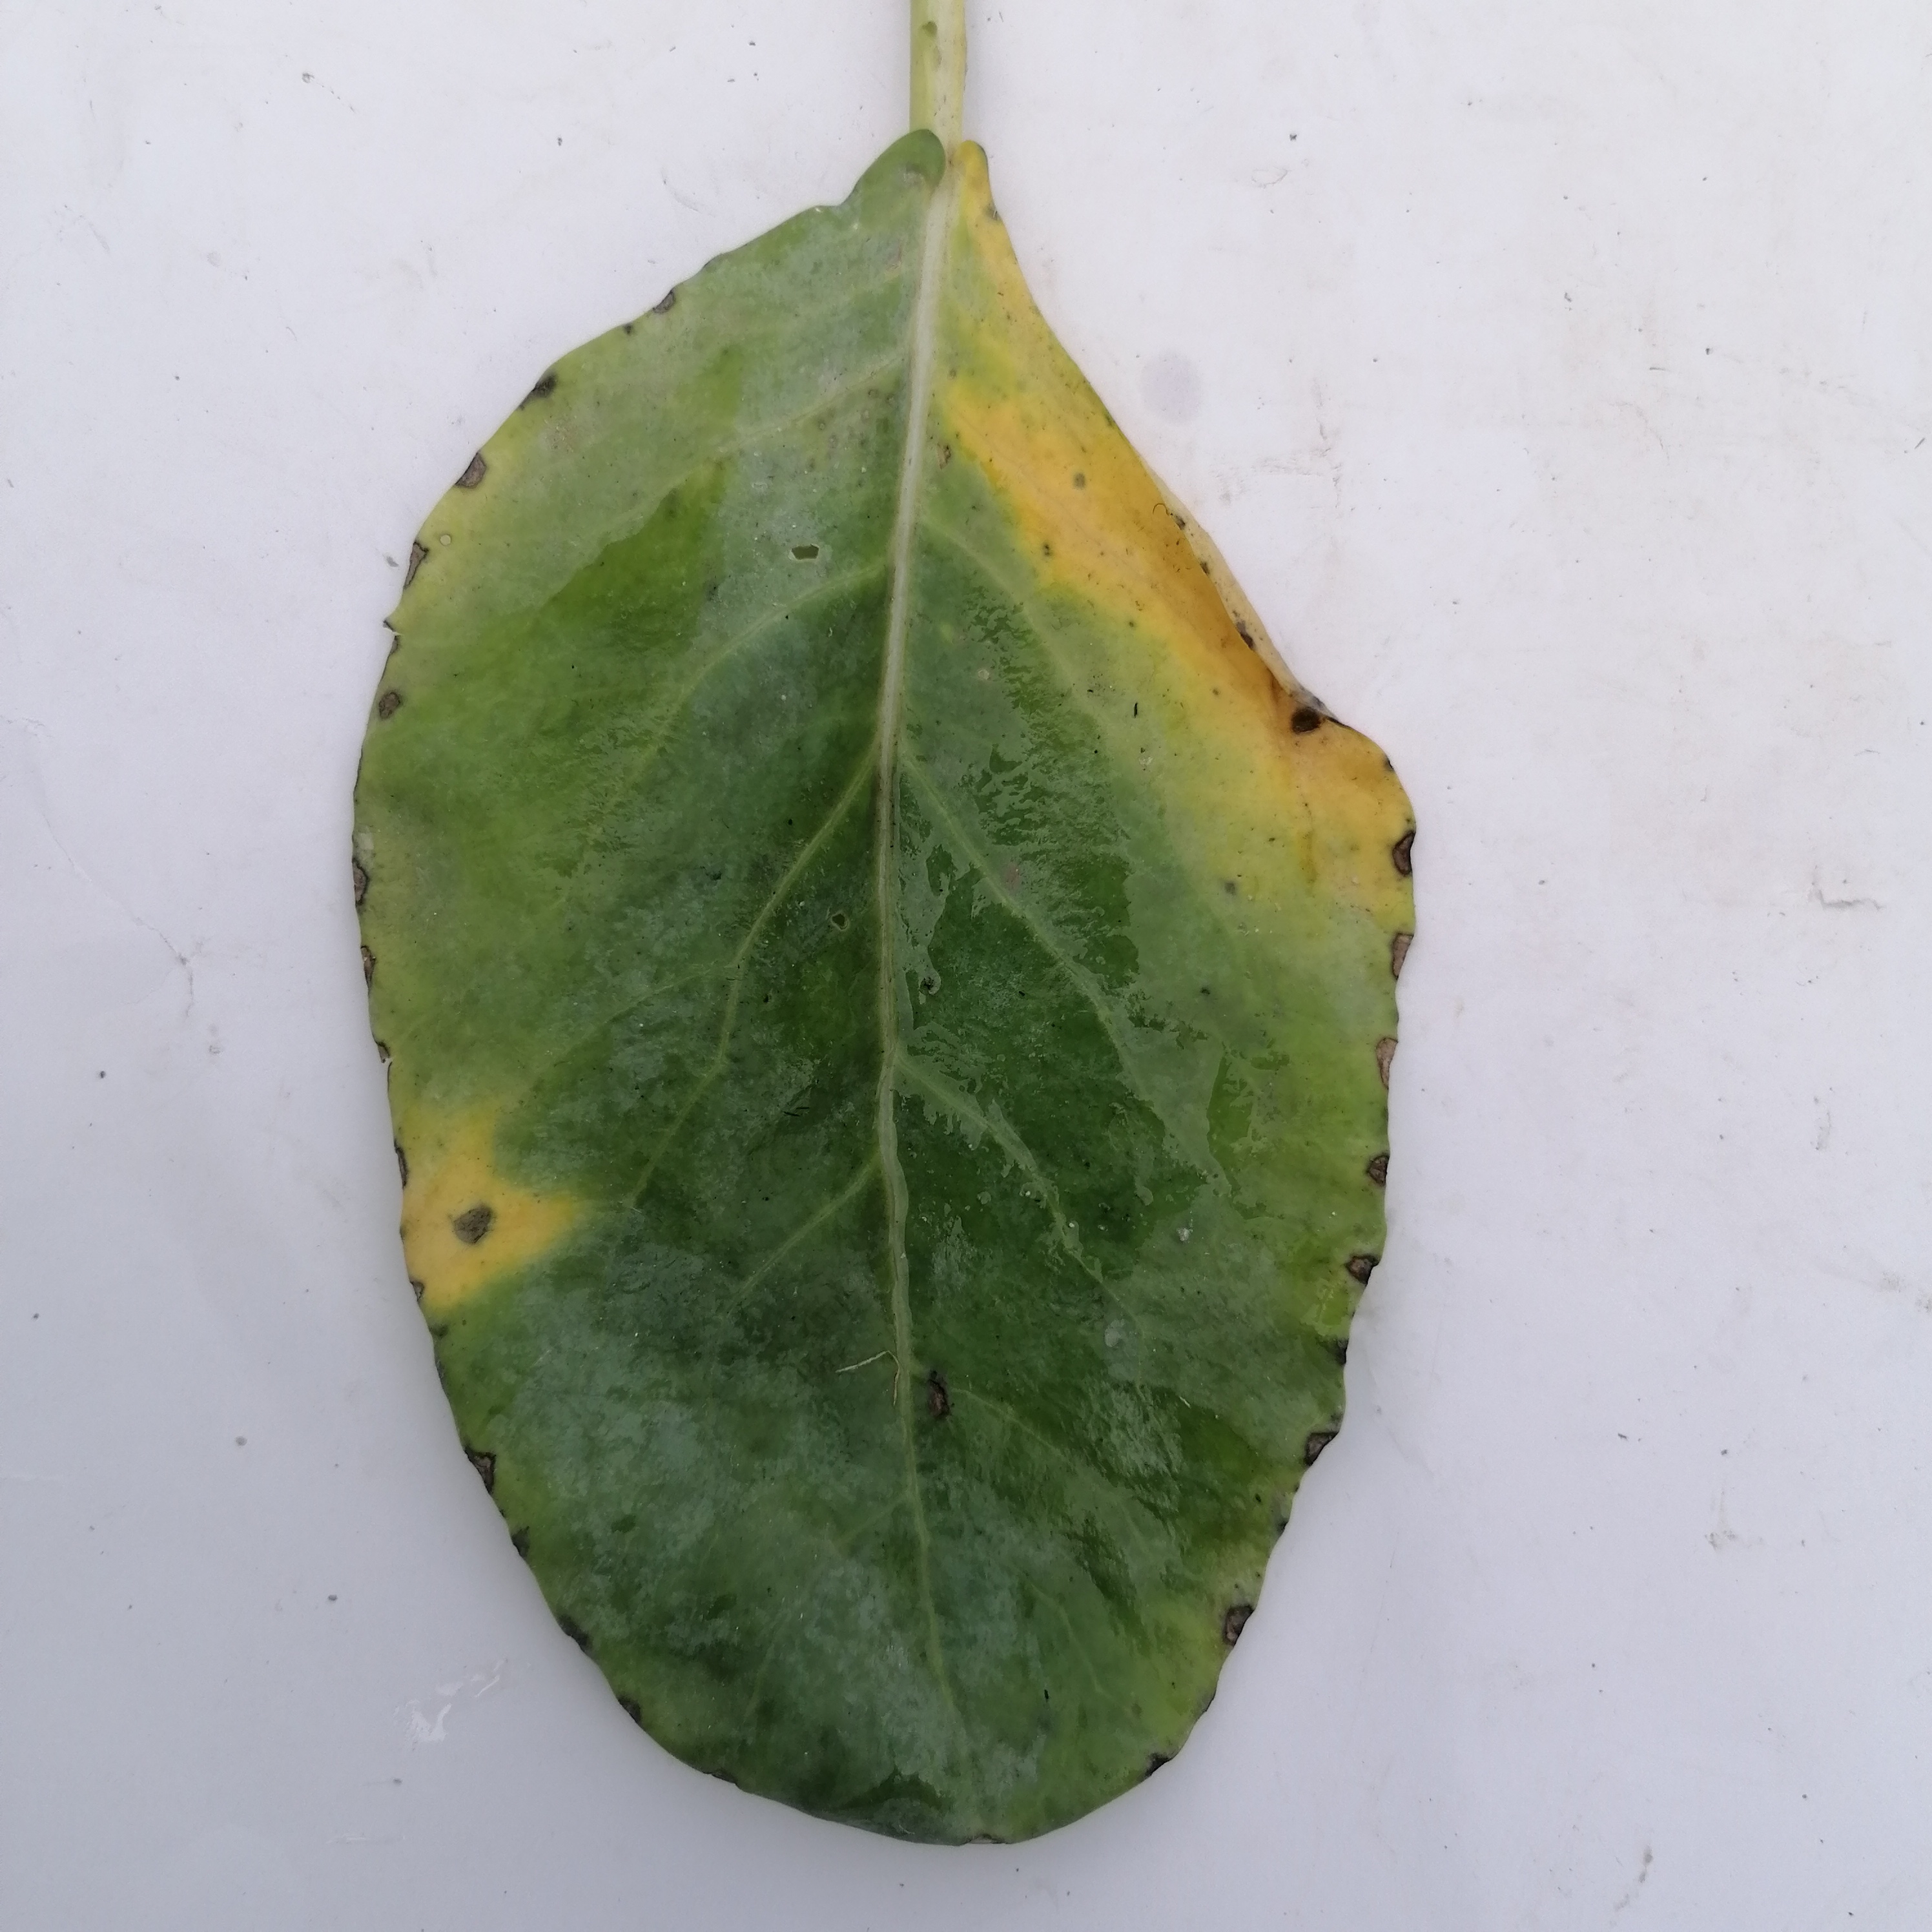
Label: Black Rot